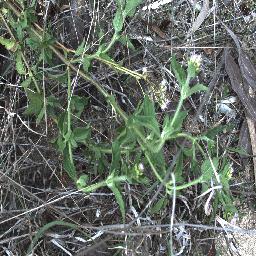
Label: siam_weed